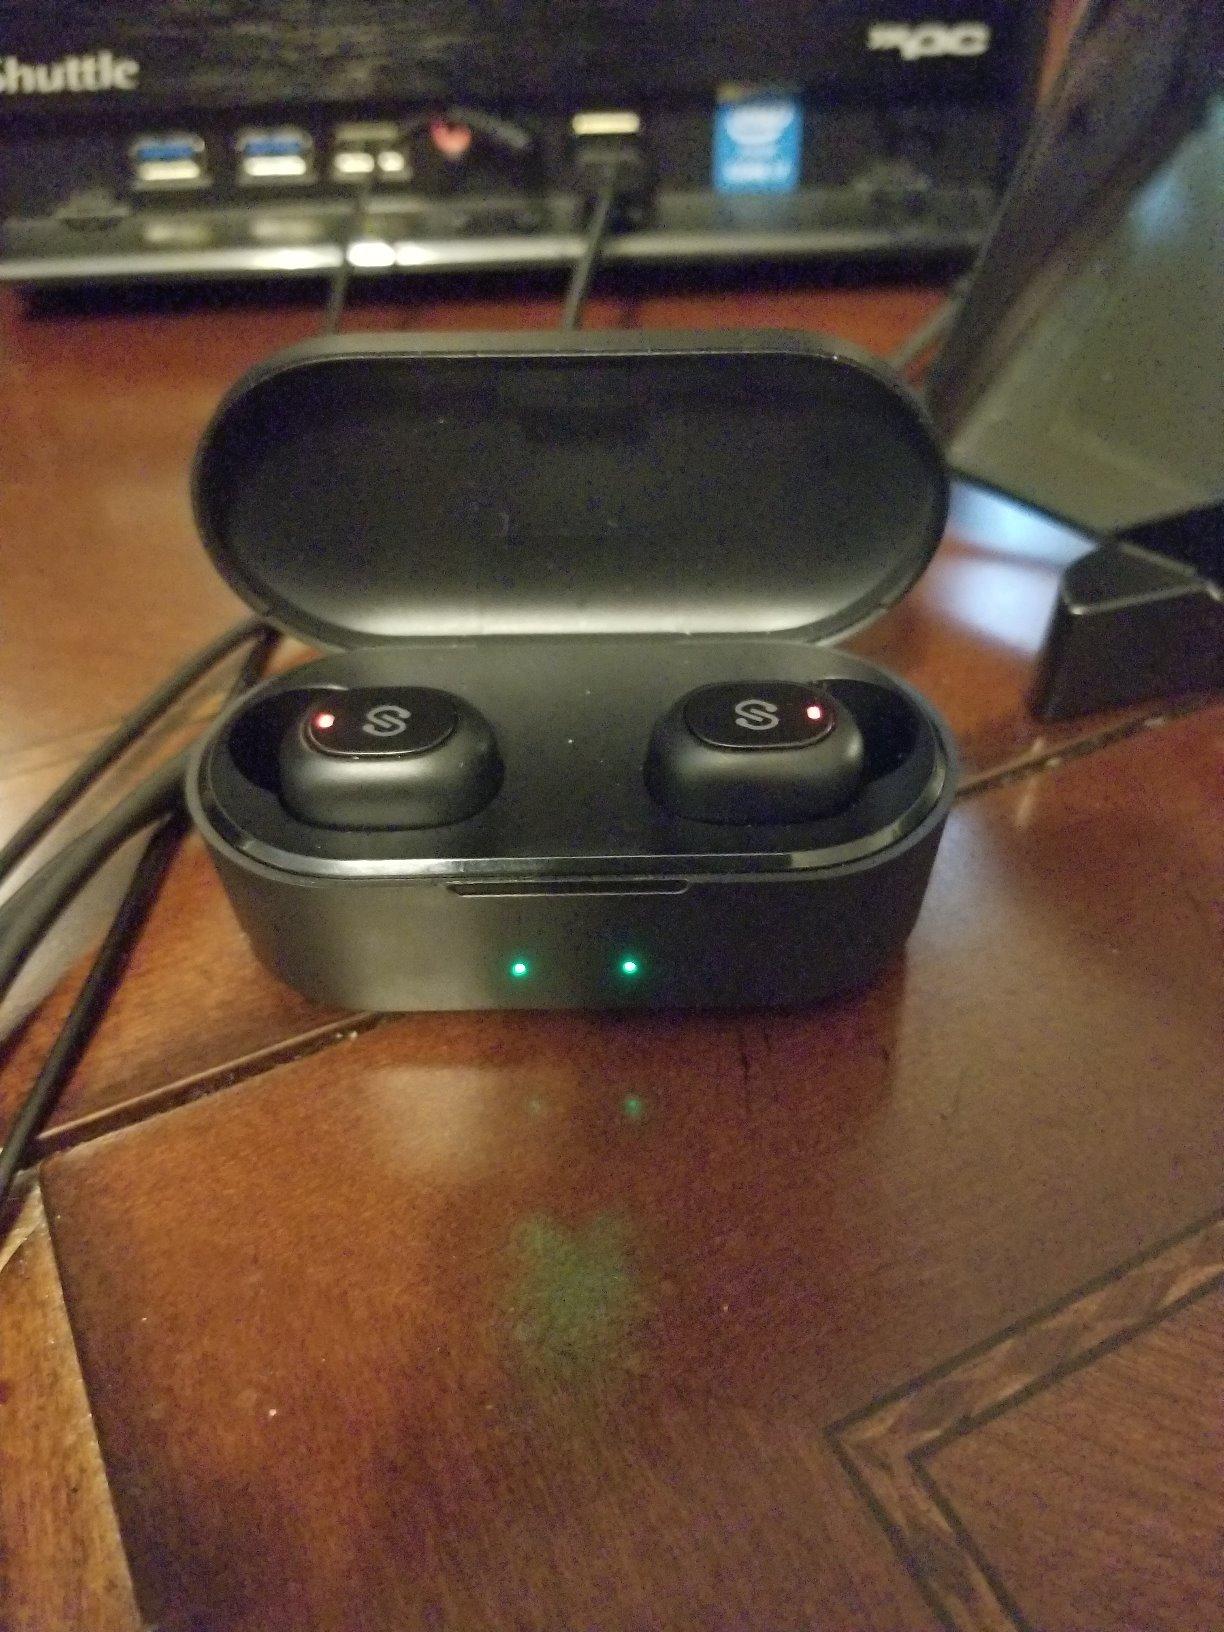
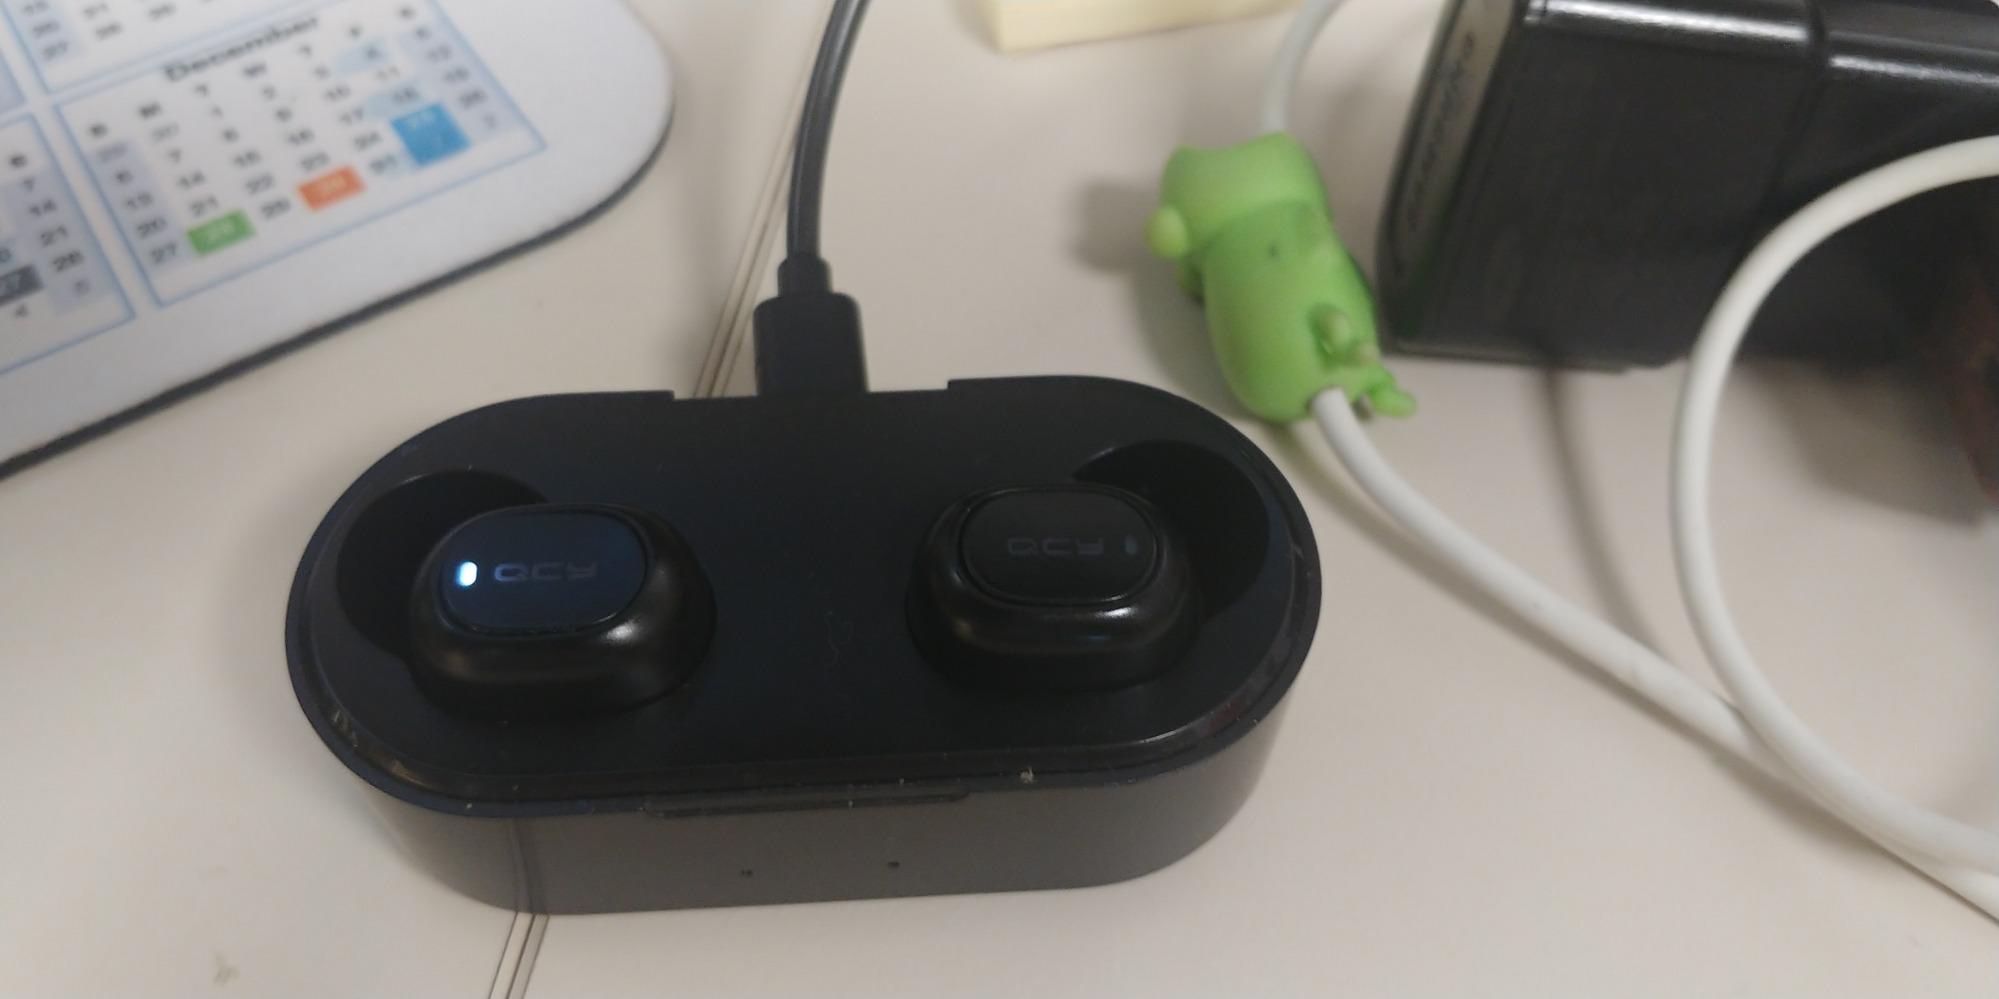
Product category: earbuds
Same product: no